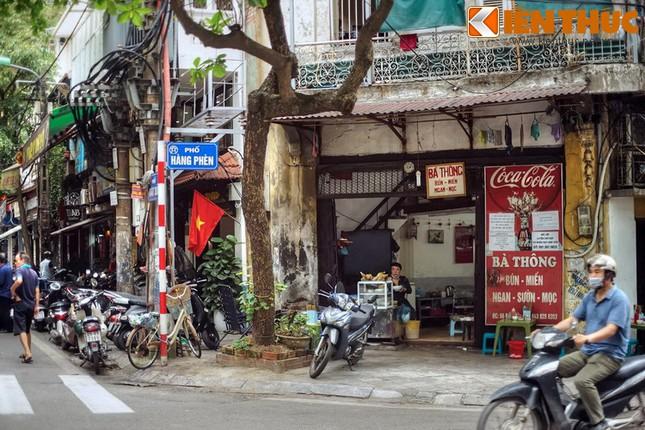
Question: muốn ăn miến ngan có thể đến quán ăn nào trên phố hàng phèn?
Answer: muốn ăn miến ngan có thể đến quán ăn bà thông trên phố hàng phèn